Glynis Johns

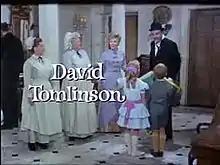
Johns as Winifred Banks in the trailer of "Mary Poppins" (1964)

Johns was cast in 1961 in the ABC/Warner Bros. crime drama "The Roaring 20s". She portrayed Kitty O'Moyne, an Irish immigrant who falls overboard into the harbour as she arrives in the United States. Johns guest-starred in the CBS anthology series "The Lloyd Bridges Show" in the episode "A Game for Alternate Mondays" of the 1962–63 television season, playing widow Leah Marquand, with Leslye Hunter as her daughter Isabella. On 5 August 1963, "Vacation Playhouse" premiered the episode "Hide and Seek" as the pilot of her eponymous CBS television series "Glynis". The original working title for the series was "The Glynis Johns Show"; in it, Johns played the neophyte mystery writer and amateur sleuth Glynis Granvile. In the autumn of that year, "Glynis" officially premiered, starring Johns and Keith Andes as her husband, Keith Granville, a criminal defence attorney. Due to pressure from NBC's "The Virginian" and Bill Cullen's "The Price Is Right" game show on ABC, the programme was cancelled after 13 episodes. In 1965, when CBS reran the series as a summer replacement for "The Lucy Show", "Glynis" ranked number six in the Nielsen ratings. Johns remained busy on screen, appearing as Steffi Bernard in the episode "Who Killed Marty Kelso?" of ABC's detective series "Burke's Law" opposite Gene Barry. In 1967, she appeared in four episodes of the "Batman" television series as villainess Lady Penelope Peasoup, one-half of the evil duo with Rudy Vallée as her brother Lord Marmaduke Ffogg.